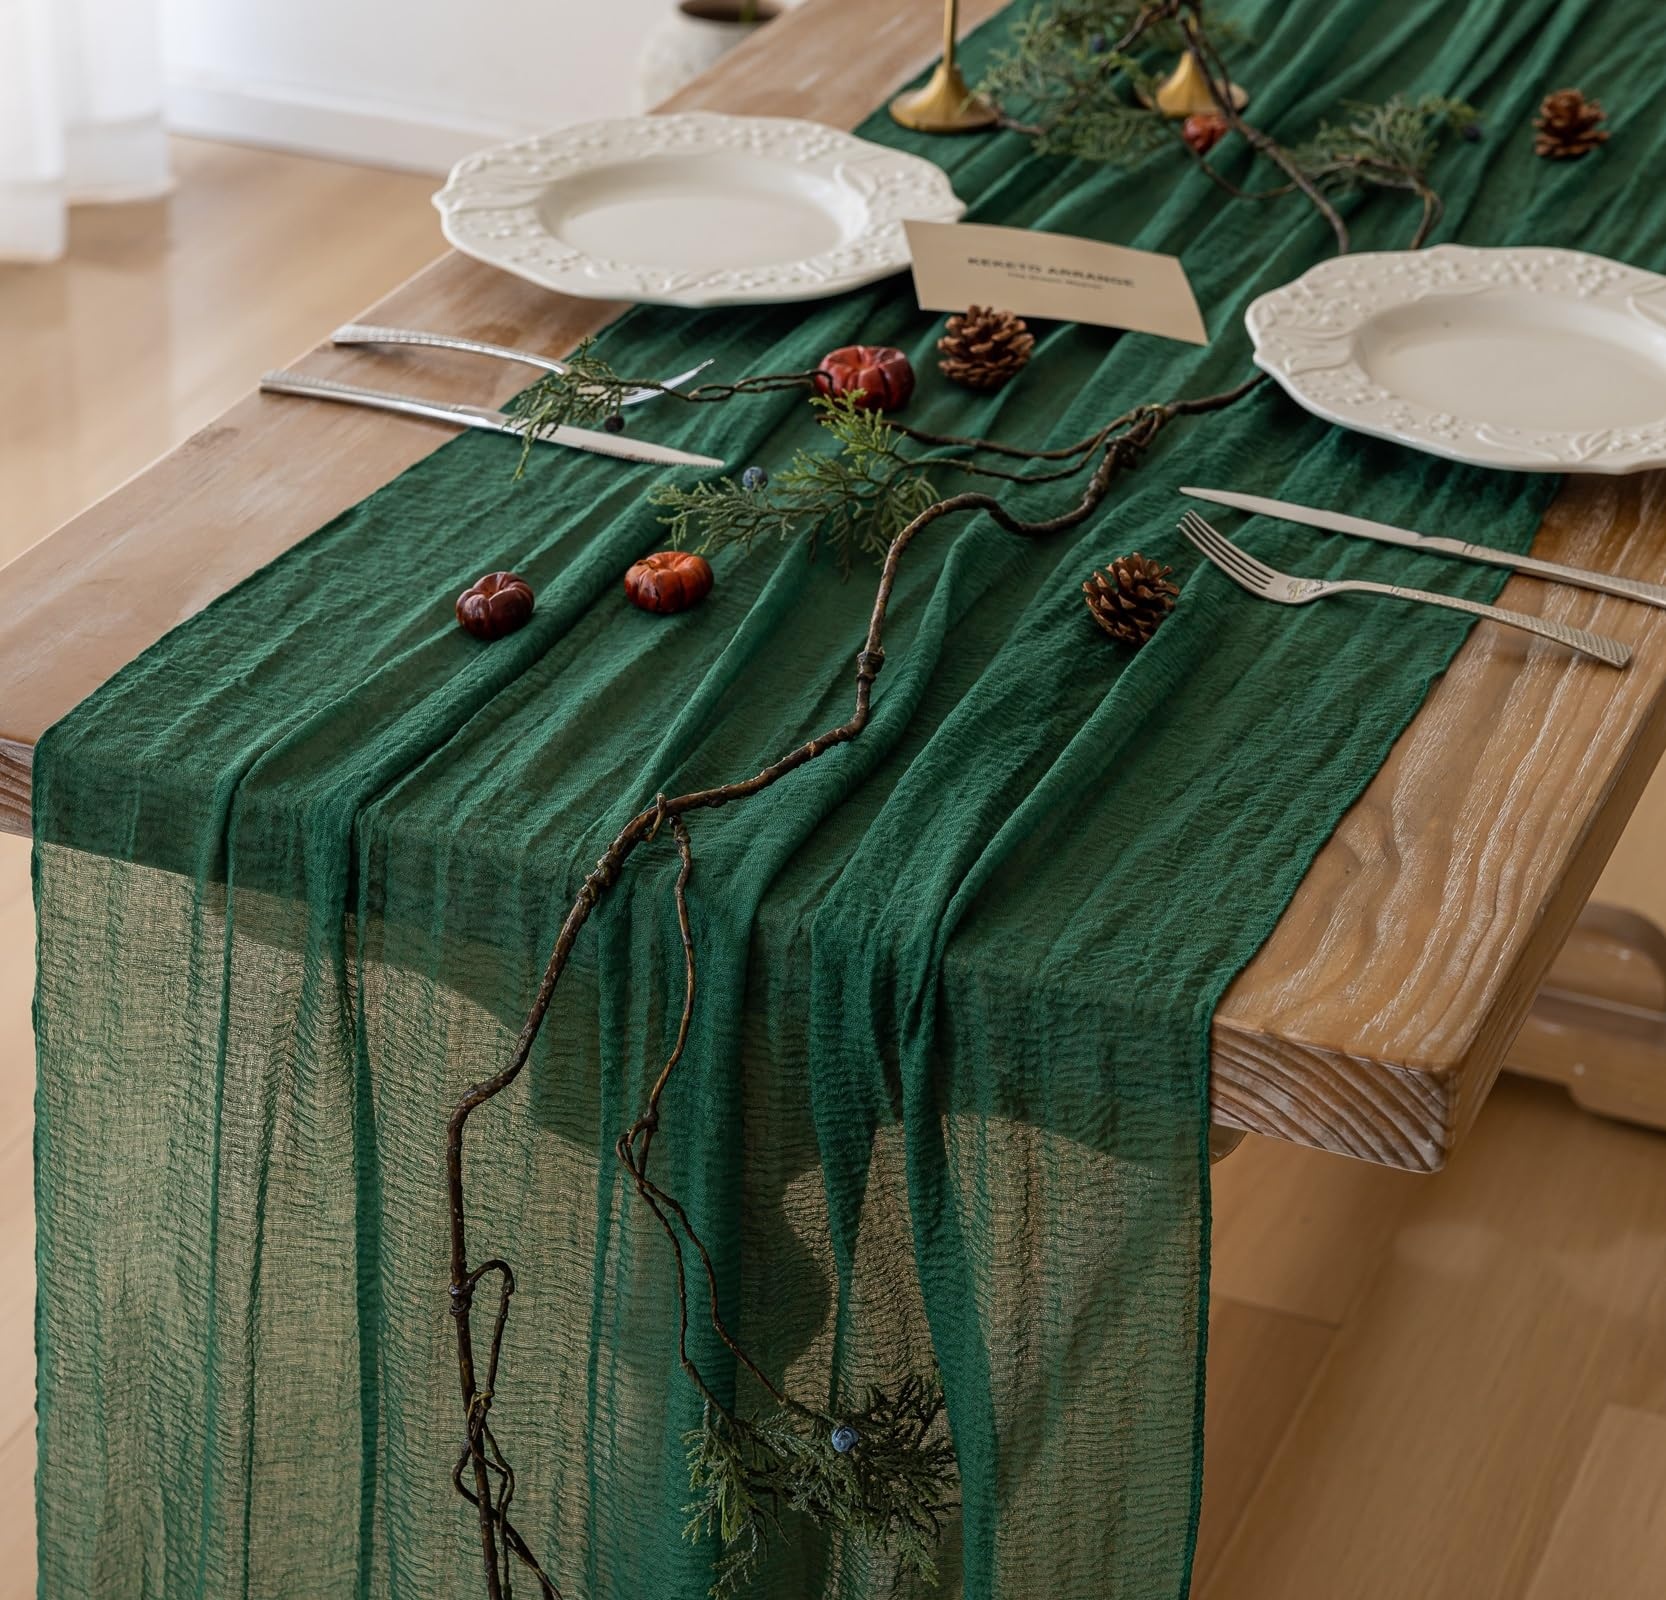
Keketo 6pcs Christmas Emerald Green Cheesecloth Table Runner Gauze 120 Inch 10 FT Rustic Boho Cheese Cloth Runner for Wedding Baby Shower Bridal Shower Birthday Party Long Sheer Home Decorations
Brand: Keketoarrange Color: Emerald Green Features: 【Superior Quality】Crafted from cheesecloth fabric with manual dying process. The edges are thoughtfully stitched to prevent fraying. This top-notch material is incredibly soft, breathable, and long-lasting, bringing a delightful vintage, rustic, and aesthetic charm to your table. 【Wide Application】Excellent choice for beautifying tables, chairs, and even wedding arches. Perfect for a wide range of occasions: home decorations, Baby Showers, weddings, bridal showers, birthday parties, Valentine's Day, Thanksgiving, Christmas, anniversaries, and boho-themed feasts. The naturally draped hem adds a touch of elegance that perfectly complements your artistic taste. 【Package Includes】6 Table runners (35 x 120 inches ) and 6 sisal ropes (approx. 55 inches), all neatly packed in a transparent plastic bag. This versatile runner is designed to fit most table types. 【Care Instructions】For long-lasting reuse, we suggest hand washing the runner in cold water with a mild detergent. If you prefer, you can also machine wash it on the gentle cycle using a laundry bag. Please avoid using bleach or soaking the runner for an extended period. Following these instructions will help maintain its quality and durability. 【Guarantee】We strive to display the product's true color accurately, but please note slight variations may occur due to screen resolution, photography limitations, and lighting conditions. If you have any questions or concerns, feel free to contact us. We are dedicated to ensuring your shopping experience is seamless and enjoyable. model number: Table Runner Part Number: Cheese cloth Package Dimensions: 16.3 x 5.0 x 2.6 inches
Brand: Keketoarrange
Category: Home & Garden > Linens & Bedding > Table Linens > Table Runners